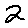
Label: 2